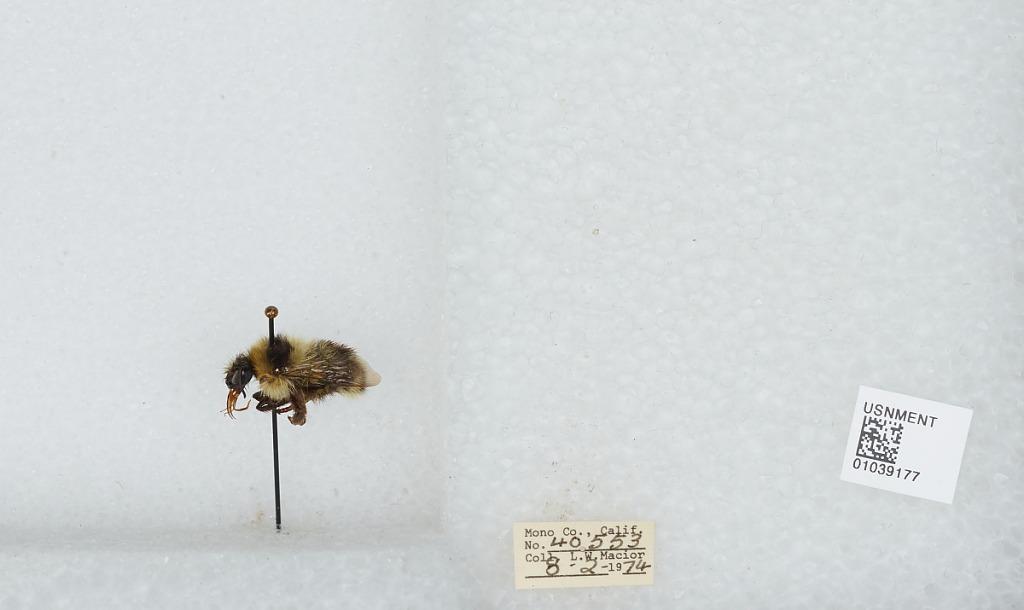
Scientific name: Bombus (Cullumanobombus) rufocinctus Cresson
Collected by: L. Macior
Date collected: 1974-8-2
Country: United States
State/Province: California
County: Mono
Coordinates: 37.92, -118.87